Tesla coil

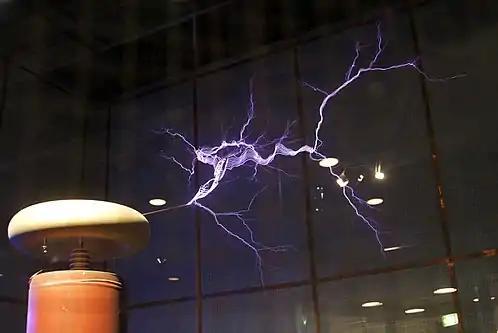
Tesla coil at Questacon, the National Science and Technology center in Canberra, Australia

A Tesla coil is an electrical resonant transformer circuit designed by inventor Nikola Tesla in 1891. It is used to produce high-voltage, low-current, high-frequency alternating-current electricity. Tesla experimented with a number of different configurations consisting of two, or sometimes three, coupled resonant electric circuits.